Le lourd passé de Lagaffe

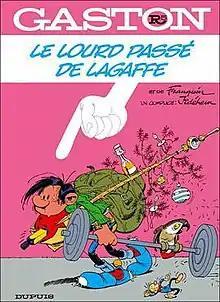
Cover of the Belgian edition

Le lourd passé de Lagaffe, written and drawn by Franquin and Jidéhem, is an album in the original "Gaston Lagaffe" series, numbered R5. It is made up of 46 pages and was published by Dupuis. It consists of a series of one-strip gags.